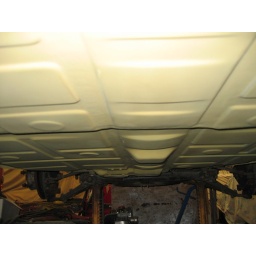
under the car looking at the new floor